Max Plan PF.204 Busard

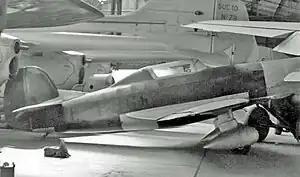
The sole PF.204 Busard stored at Mitry-Mory airfield near Paris in May 1957

The Max Plan PF.204 Busard was a French-built light sporting monoplane of the early 1950s. Following some modifications it was redesignated as PF.214; a planned derivative, the PF.215, was never made. The plane led to the subsequent construction of the Lefebvre Busard, a single-seat racing aircraft built marketed for homebuilding.